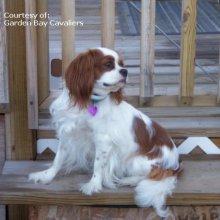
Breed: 207-n000026-Blenheim_spaniel